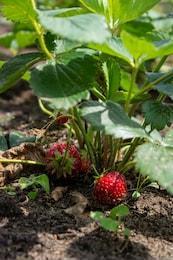
Label: Strawberry